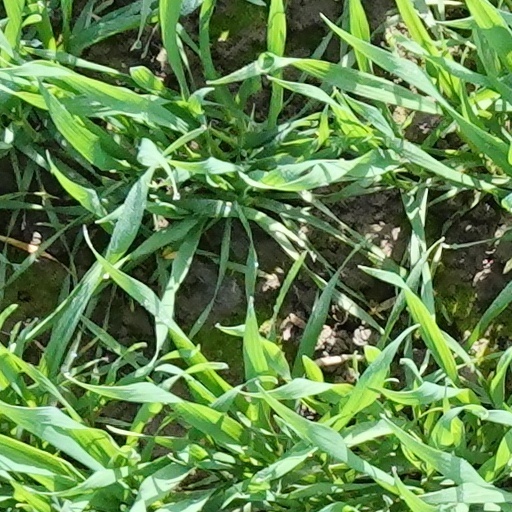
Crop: wheat